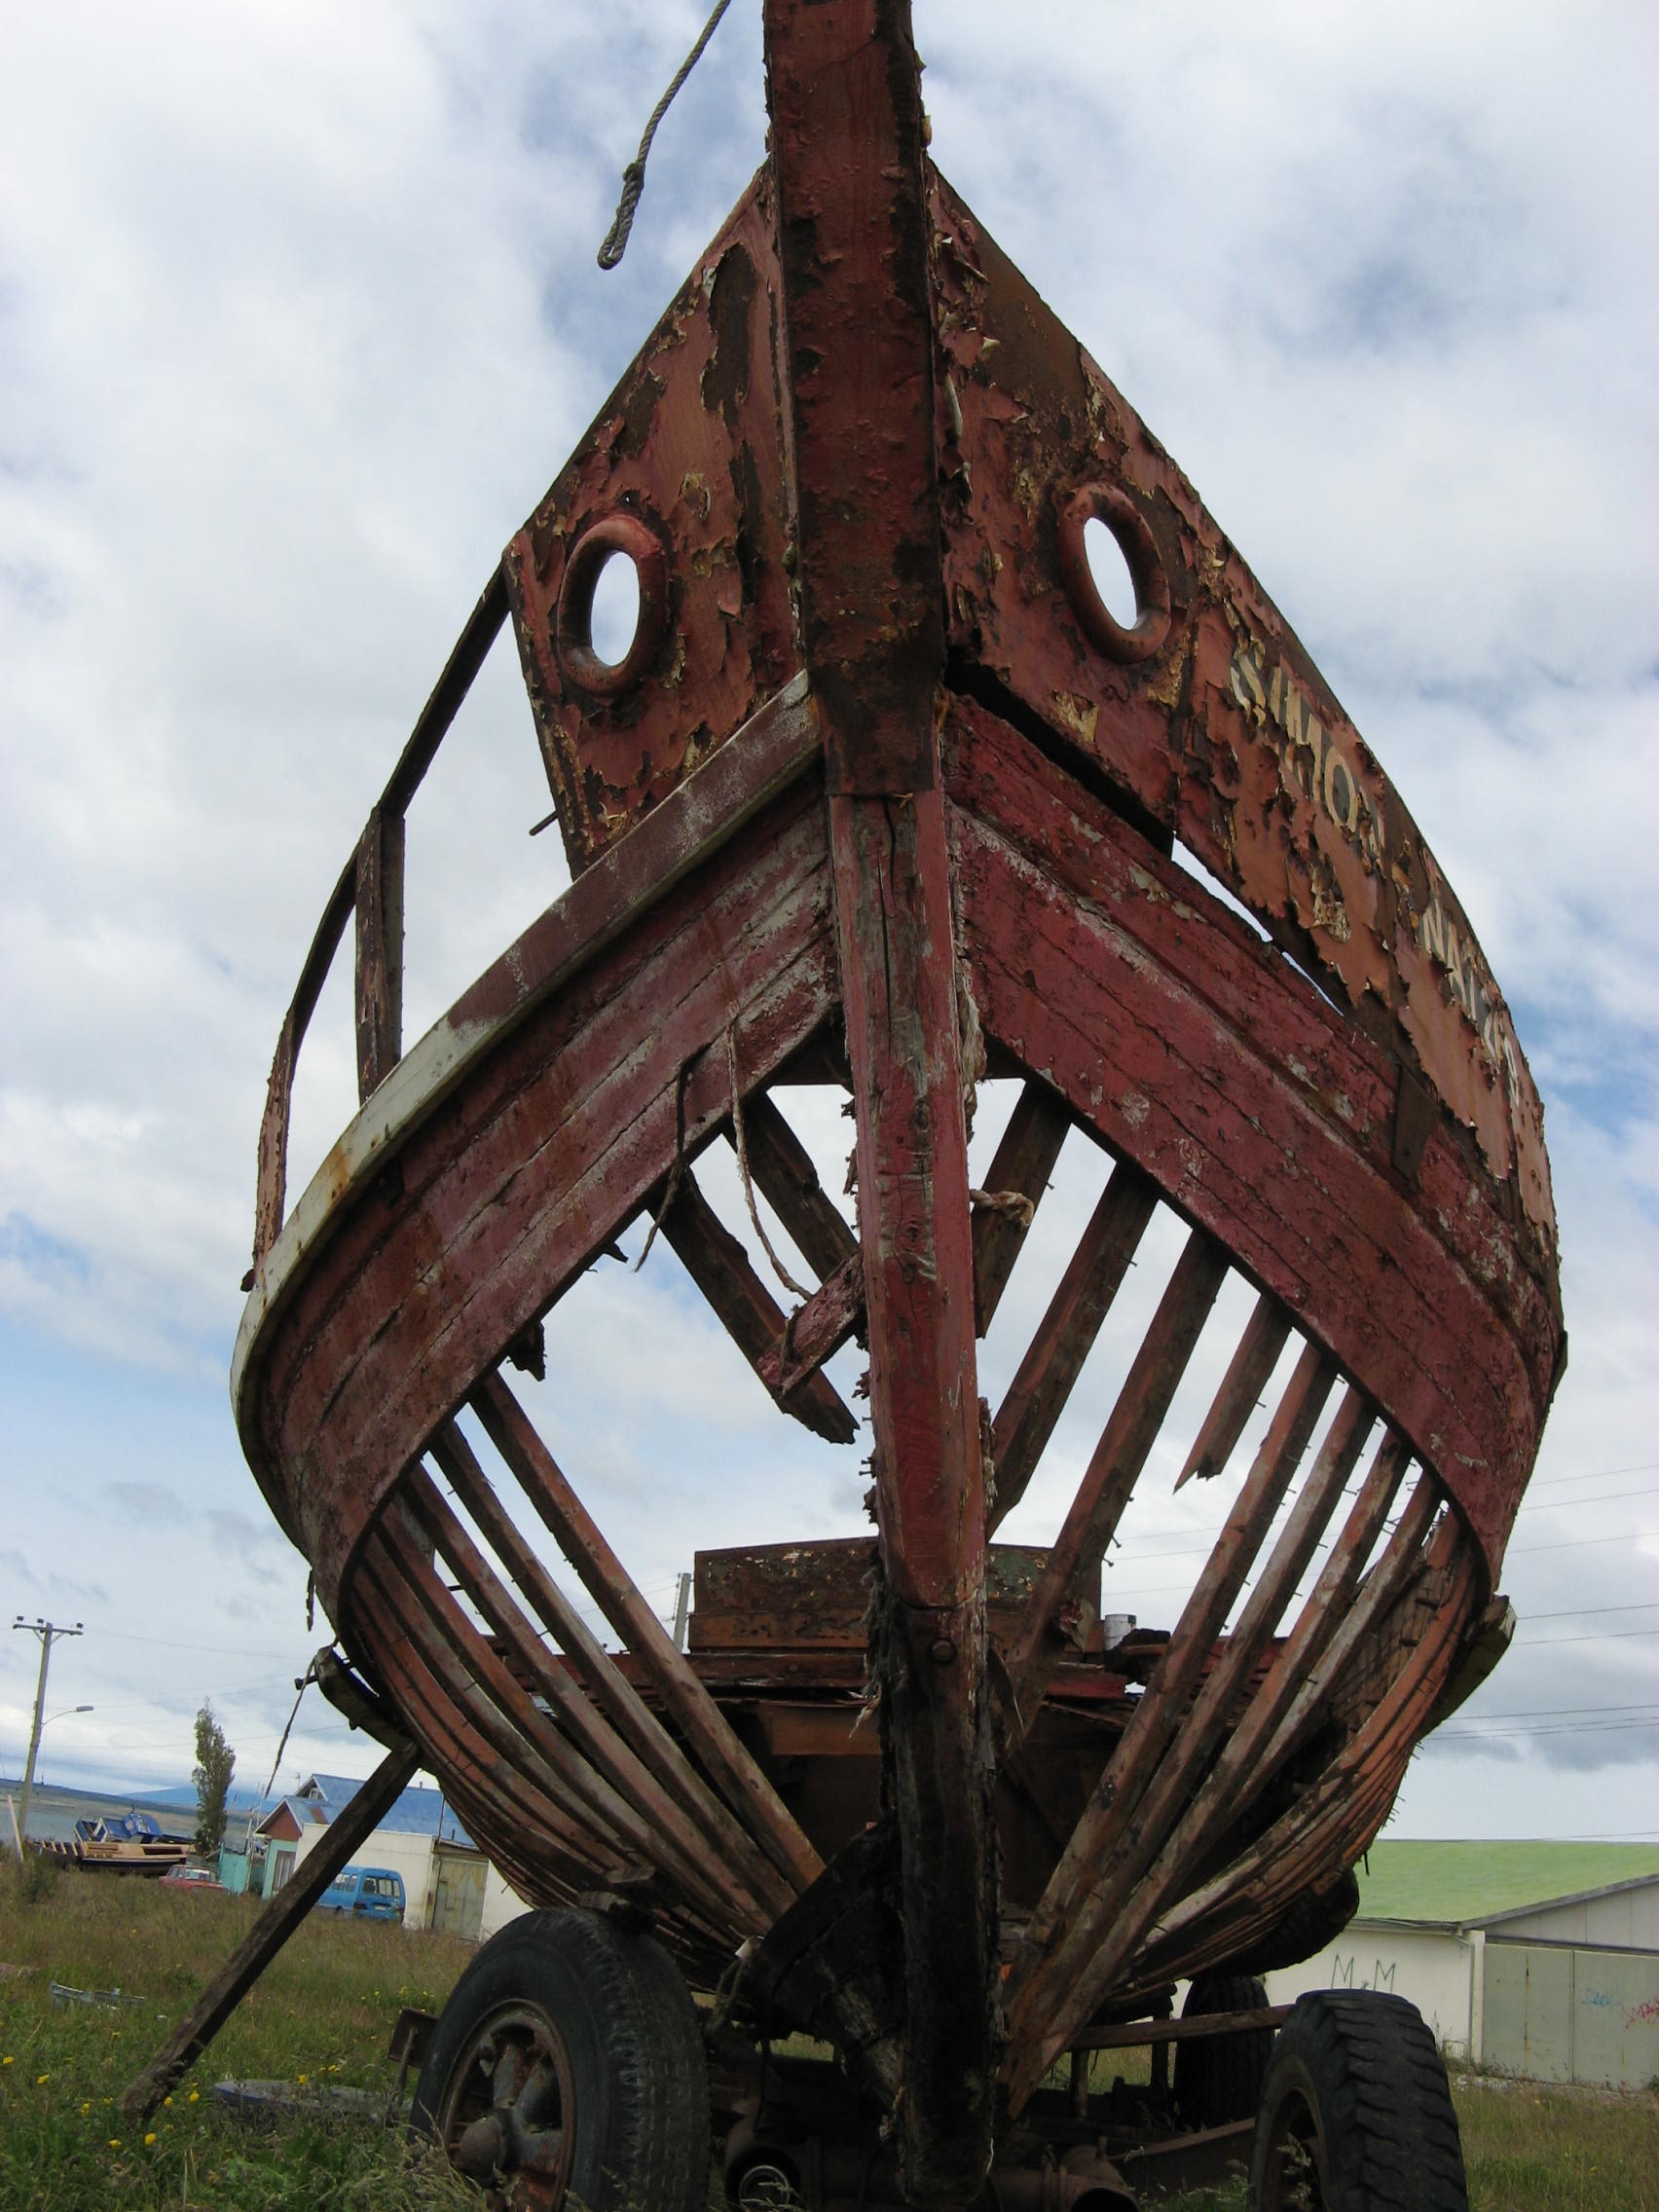
beach, wood, boat, old, vehicle, argentina, wreck, man made object